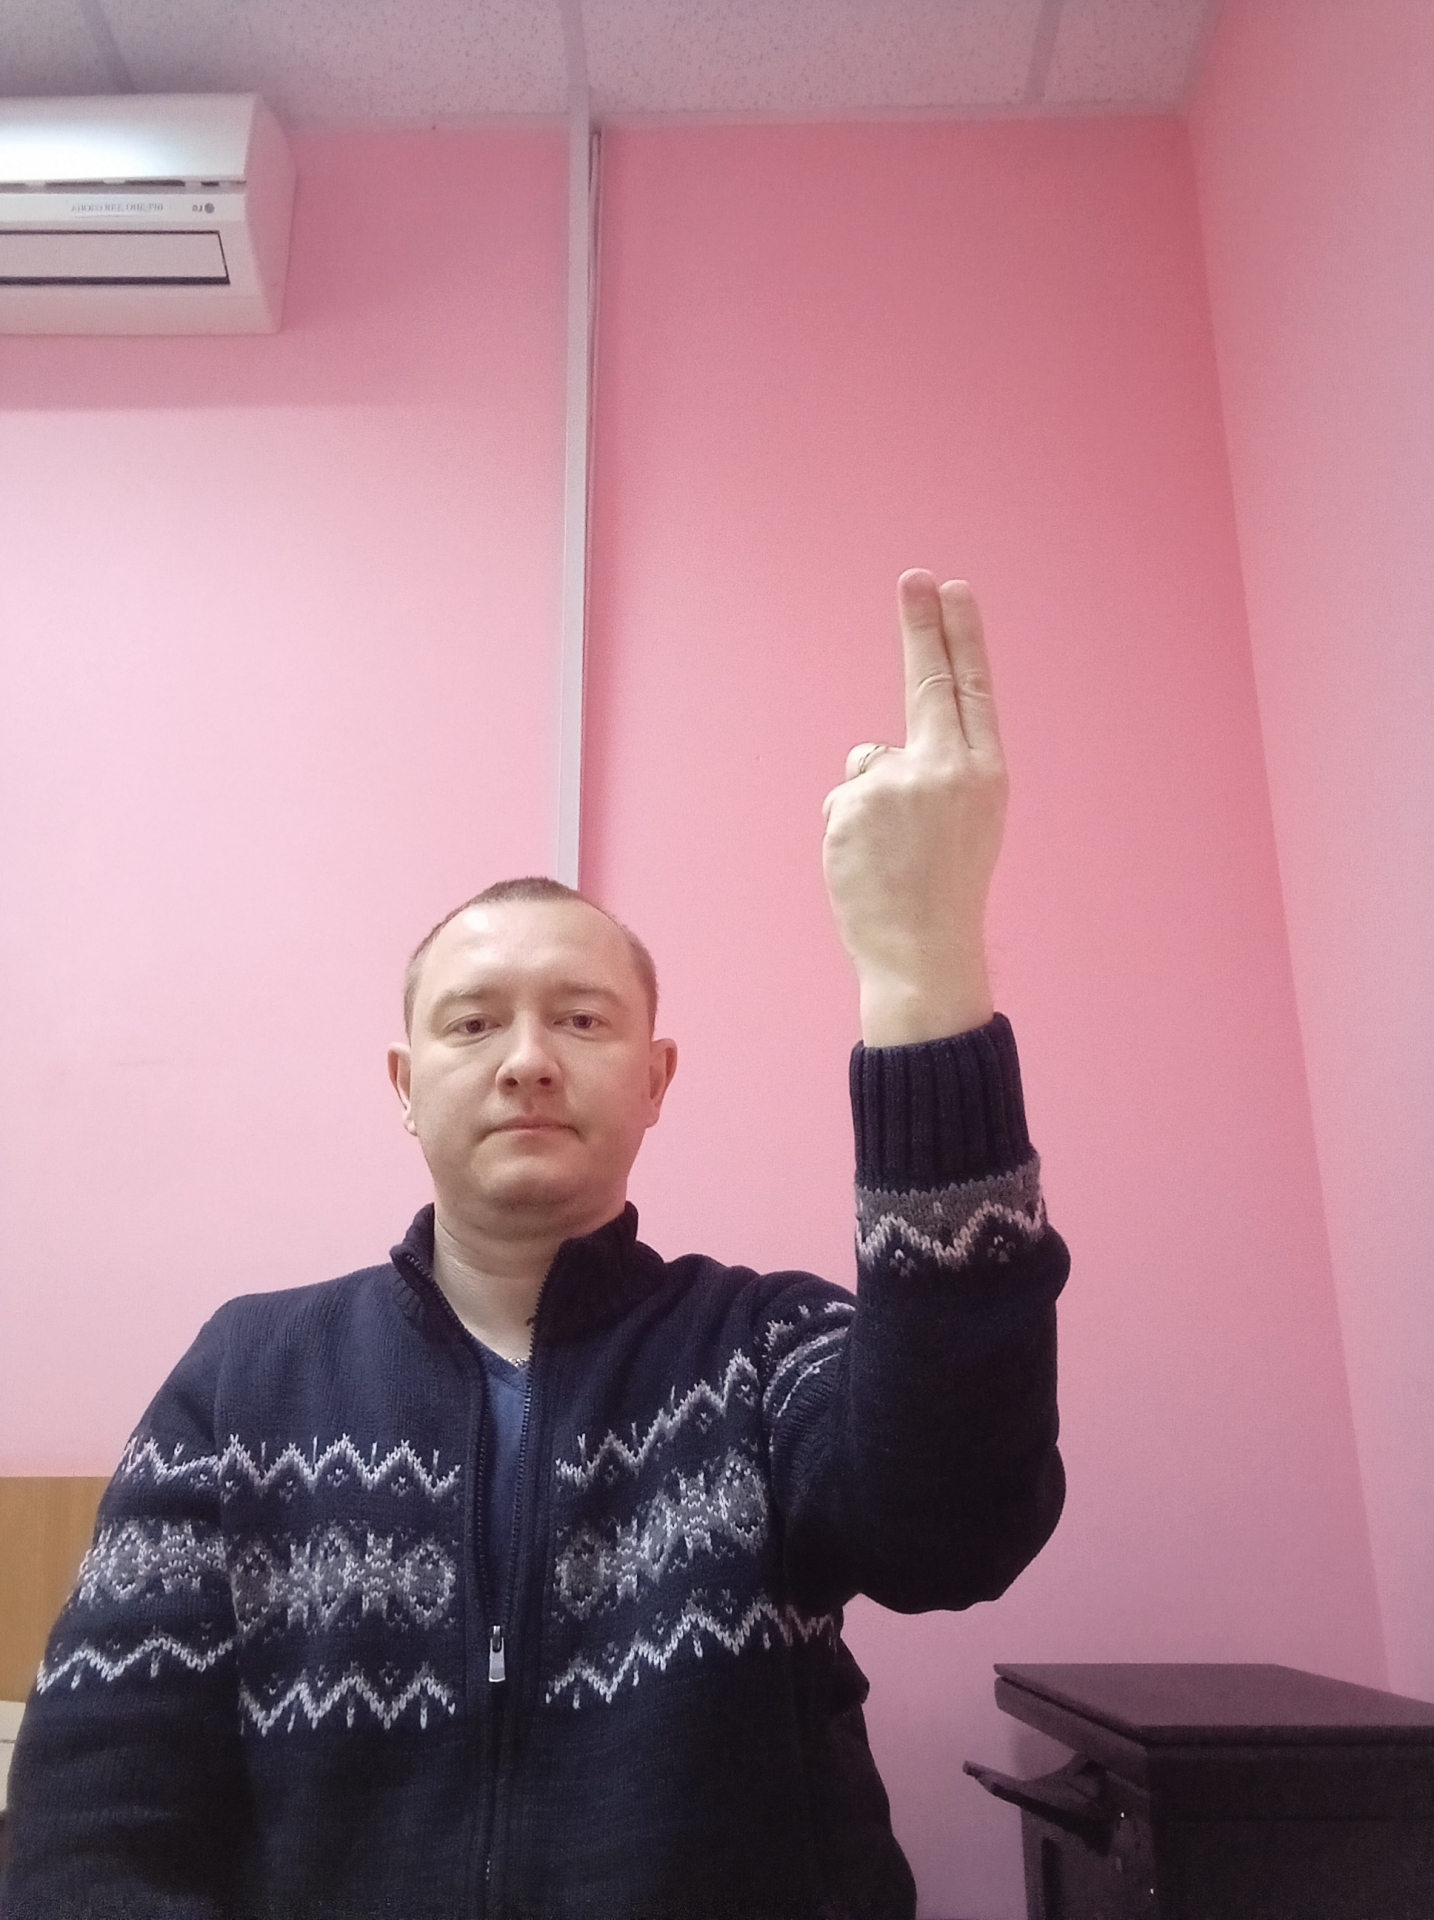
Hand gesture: two_up_inverted